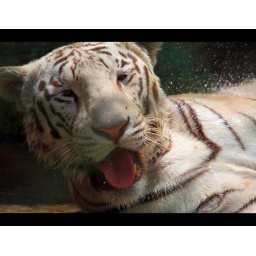
There are no white tigers in the wild, all are kept only at the captive. This is taken at bannerghatta